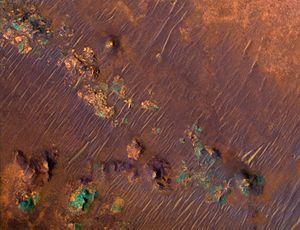
Nili Fossae est un vaste système de failles à la surface de la planète Mars dans le quadrangle de Syrtis Major, s'étendant sur 667 km et centré par 22,6° N et 76,8° E, en bordure nord-ouest du bassin d'impact d'Isidis Planitia auquel ces failles s'orientent parallèlement.